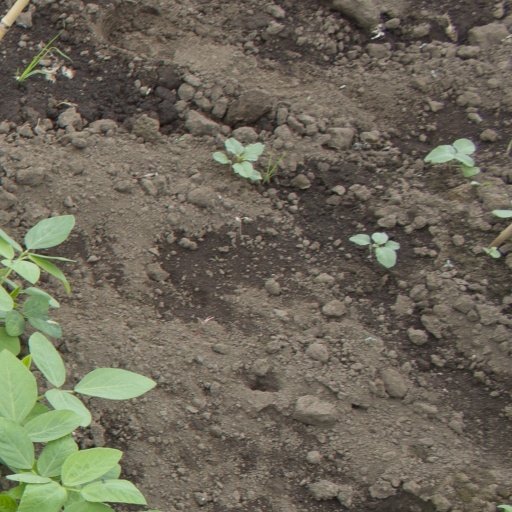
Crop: soybean